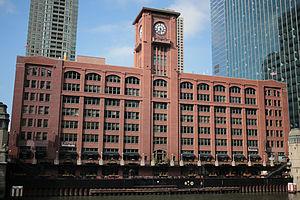
Encyclopædia Britannica, Inc. ou EBI est l’éditeur de l’Encyclopædia Britannica, la plus ancienne encyclopédie publiée de façon continue dans le monde.